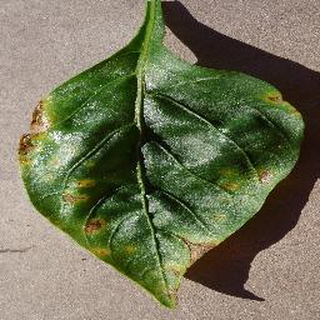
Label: bell_pepper_bacterial_spot